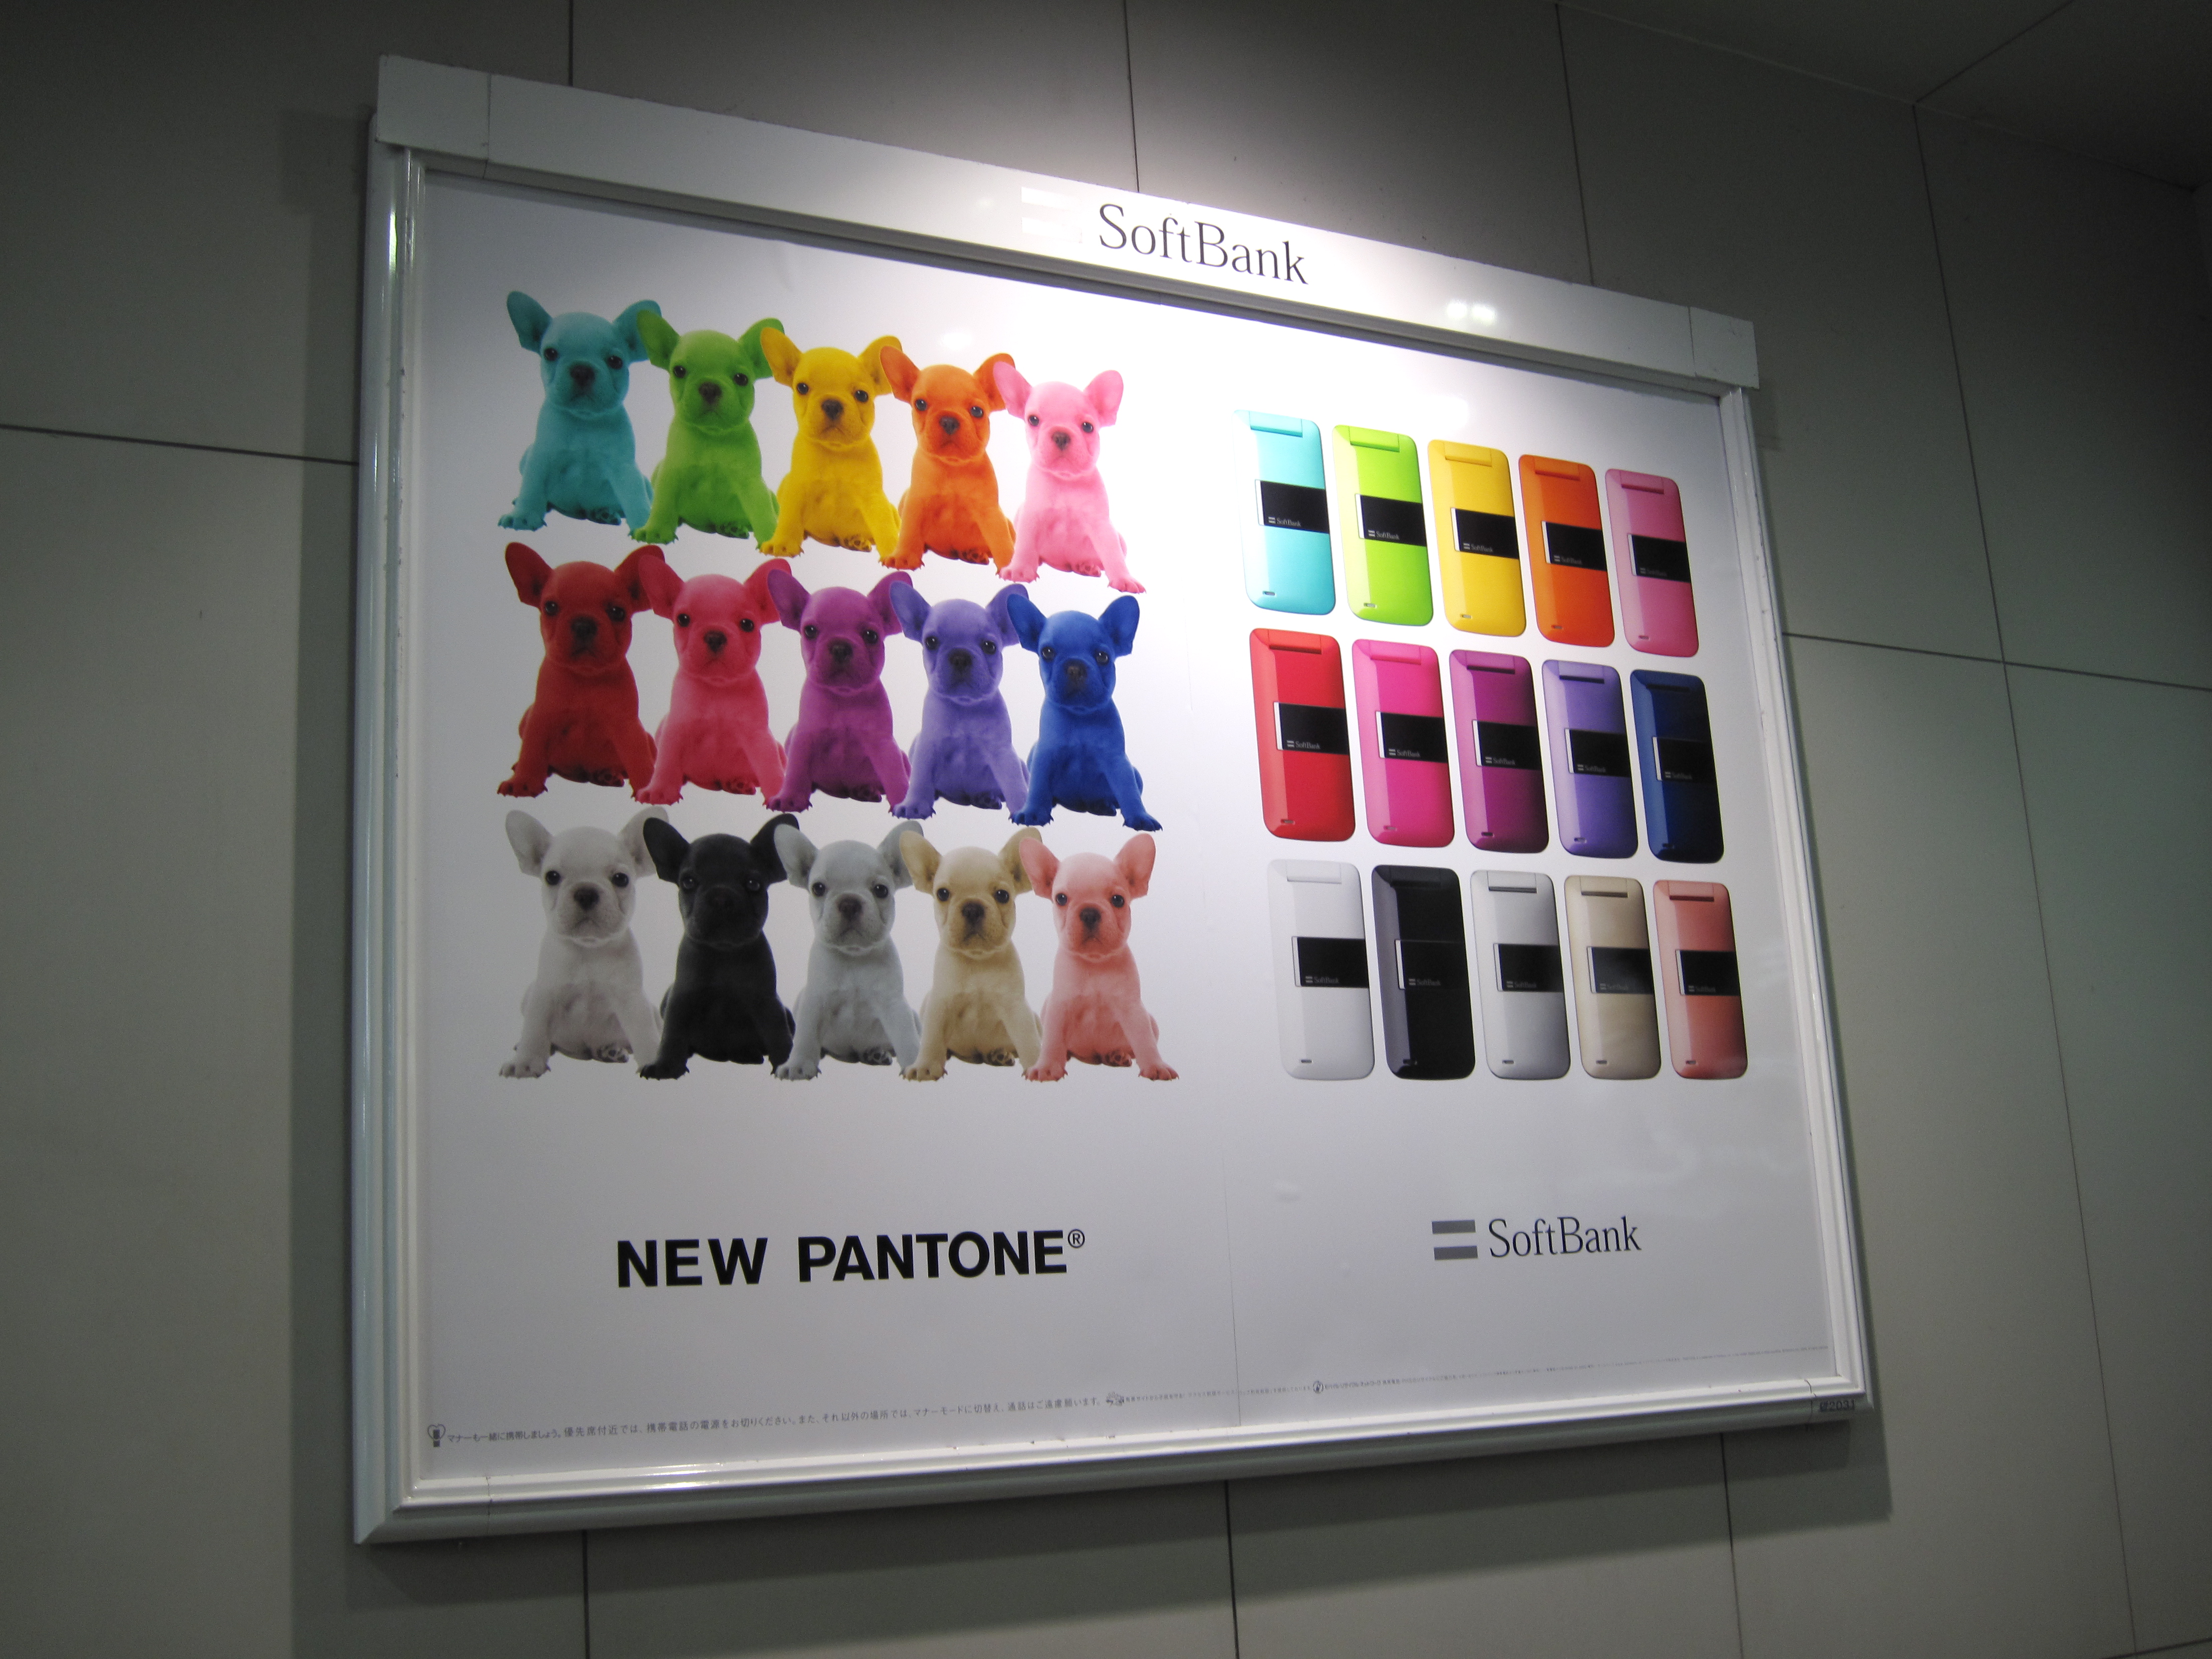
advertising, color, japan, signage, art, poster, exhibition, modern art, art exhibition, display device